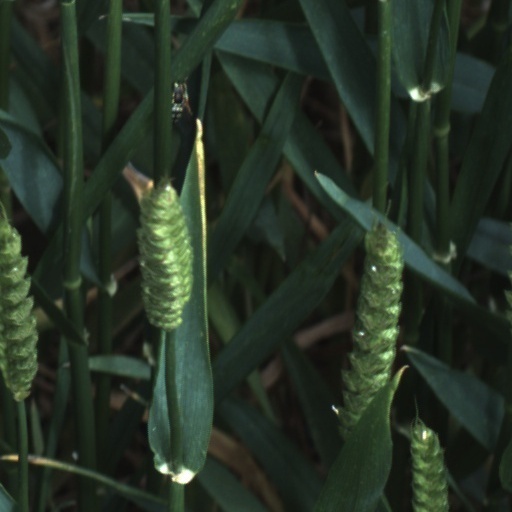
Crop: wheat